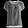
Label: Shirt